SS Winifredian

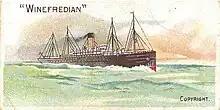
Singleton & Cole cigarette card of "Winifredian"

On 21 December 1899 the Admiralty chartered "Winifredian" as Transport number 78 for the Second Boer War. She carried cavalry. Between 19 January and 8 June 1900 she took 65 officers, two warrant officers, 1,492 other ranks, and 911 horses to South Africa. She also brought nine officers and 661 other ranks back from South Africa. The Admiralty paid £102,267 for the charter, fittings, bunkering, and port dues.